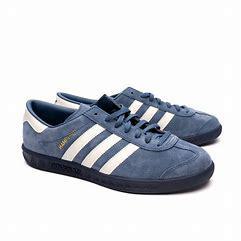
Brand: Adidas
Model: Hamburg